Texas horned lizard

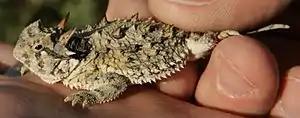
A juvenile Texas horned lizard ("Phrynosoma cornutum") held in the hand

Despite the fierce appearance, Texas horned lizards are extremely docile creatures. The Texas horned lizard is a sunbather, and requires bright sunlight to produce vitamin D. Deprived of sunlight, the animal is unable to produce vitamin D and can suffer from vitamin deficiency. So, horned lizards are most often found along the side of roads or other open, rocky areas, where they can lounge and take in sunlight. At night, the lizard buries itself in sand. Although they prefer to move very little, horned lizards can move quite fast if they feel a predator is in the area, and dart into thick grass and foliage to escape. Horned lizards are also excellent diggers, and can quickly burrow underground to escape threats. They use their forelimbs to dig burrows in which they deposit eggs. Horned lizards are often found near harvester ant colonies which are a major part of their diet. Their daily movement is averaged at . They hibernate in burrows averaging in depth at and often have them face south/southwest for maximum sun exposure.